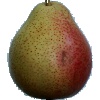
Label: Pear Forelle 1